Kalyanasundaresar Temple, Nallur

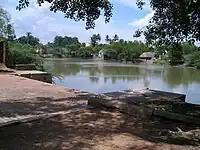
image of a water body of a temple

The 7th-century Nayanar saints Sambandar and Appar wrote of the temple in their poetic work, "Tevaram". The original masonry and towers date back to the 9th century CE, as seen from an inscription in the structure made by Chola kings. The Chola kings ruled over the region for more than four centuries, from 850 CE to 1280 CE, and were temple patrons. The temple complex dates from the time of the 10th century Medieval Chola king Uttama Chola whose inscriptions are found in its walls. An inscription dated to the fifteenth year of Raja Raja Chola makes a reference to "Panchavanmahadevi chaturvedimanagalam", which is another name for Nallur. There are also inscriptions by Later Chola kings and Hoysala monarchs. The inscriptions from the Chola kings record various gifts like land, sheep, cows, and oil to the temple commemorating various victories of the dynasty. There are a lot of inscriptions from the Sangama Dynasty (1336–1485), Saluva Dynasty, and Tuluva Dynasty (1491–1570) of the Vijayanagara Empire, reflecting gifts to the temple from their rulers. The majority of the gift-related inscriptions are for land endowments, followed by goods, cash endowments, cows, and oil for lighting lamps. The temple has been maintained by the Thiruvaduthurai Adheenam from the early part of the 13th century.